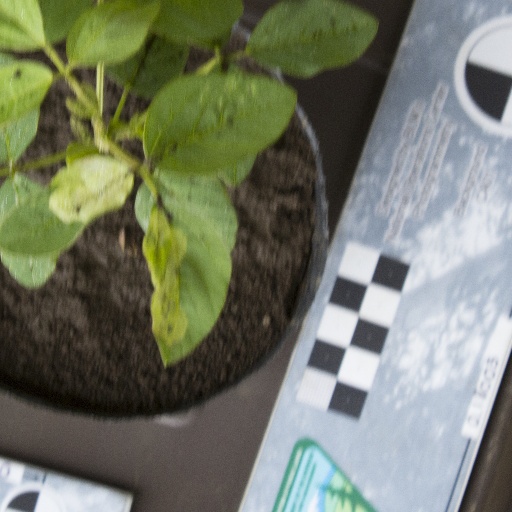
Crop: soybean